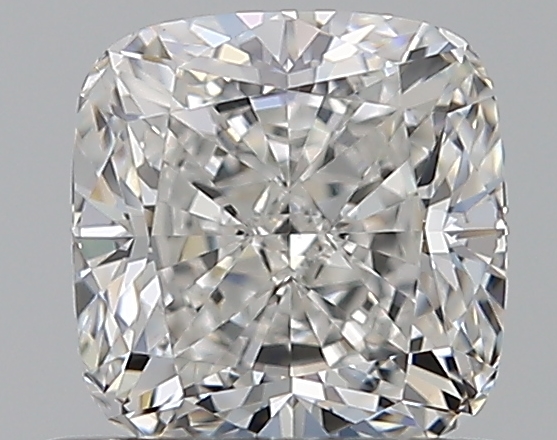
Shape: cushion
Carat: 0.7
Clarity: VS1
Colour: F
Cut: EX
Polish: EX
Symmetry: EX
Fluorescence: N
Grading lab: GIA
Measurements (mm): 4.99 x 4.9 x 3.33